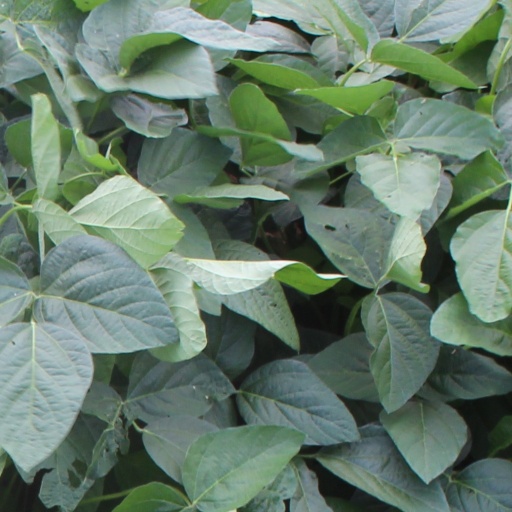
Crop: soybean